Naval Special Warfare Command (Thailand)

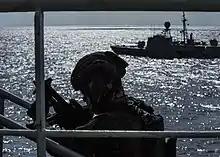
Royal Thai Navy SEALs

In 1952, the Thai Ministry of Defence considered forming a diving unit. At a meeting with the Royal Thai Army and Royal Thai Police, it was agreed that the Royal Thai Navy would be responsible for establishing the unit. Representatives of the Thai Navy met with officers from the United States Military Assistance Advisory Group (MAAG) to discuss possible training. On 13 June 1952, the Thai Navy approved the training program for the diving unit that included Underwater Demolition Team (UDT) training. Unfortunately at the time there were not enough instructors from the United States to conduct training, and so it was temporarily put on hold.